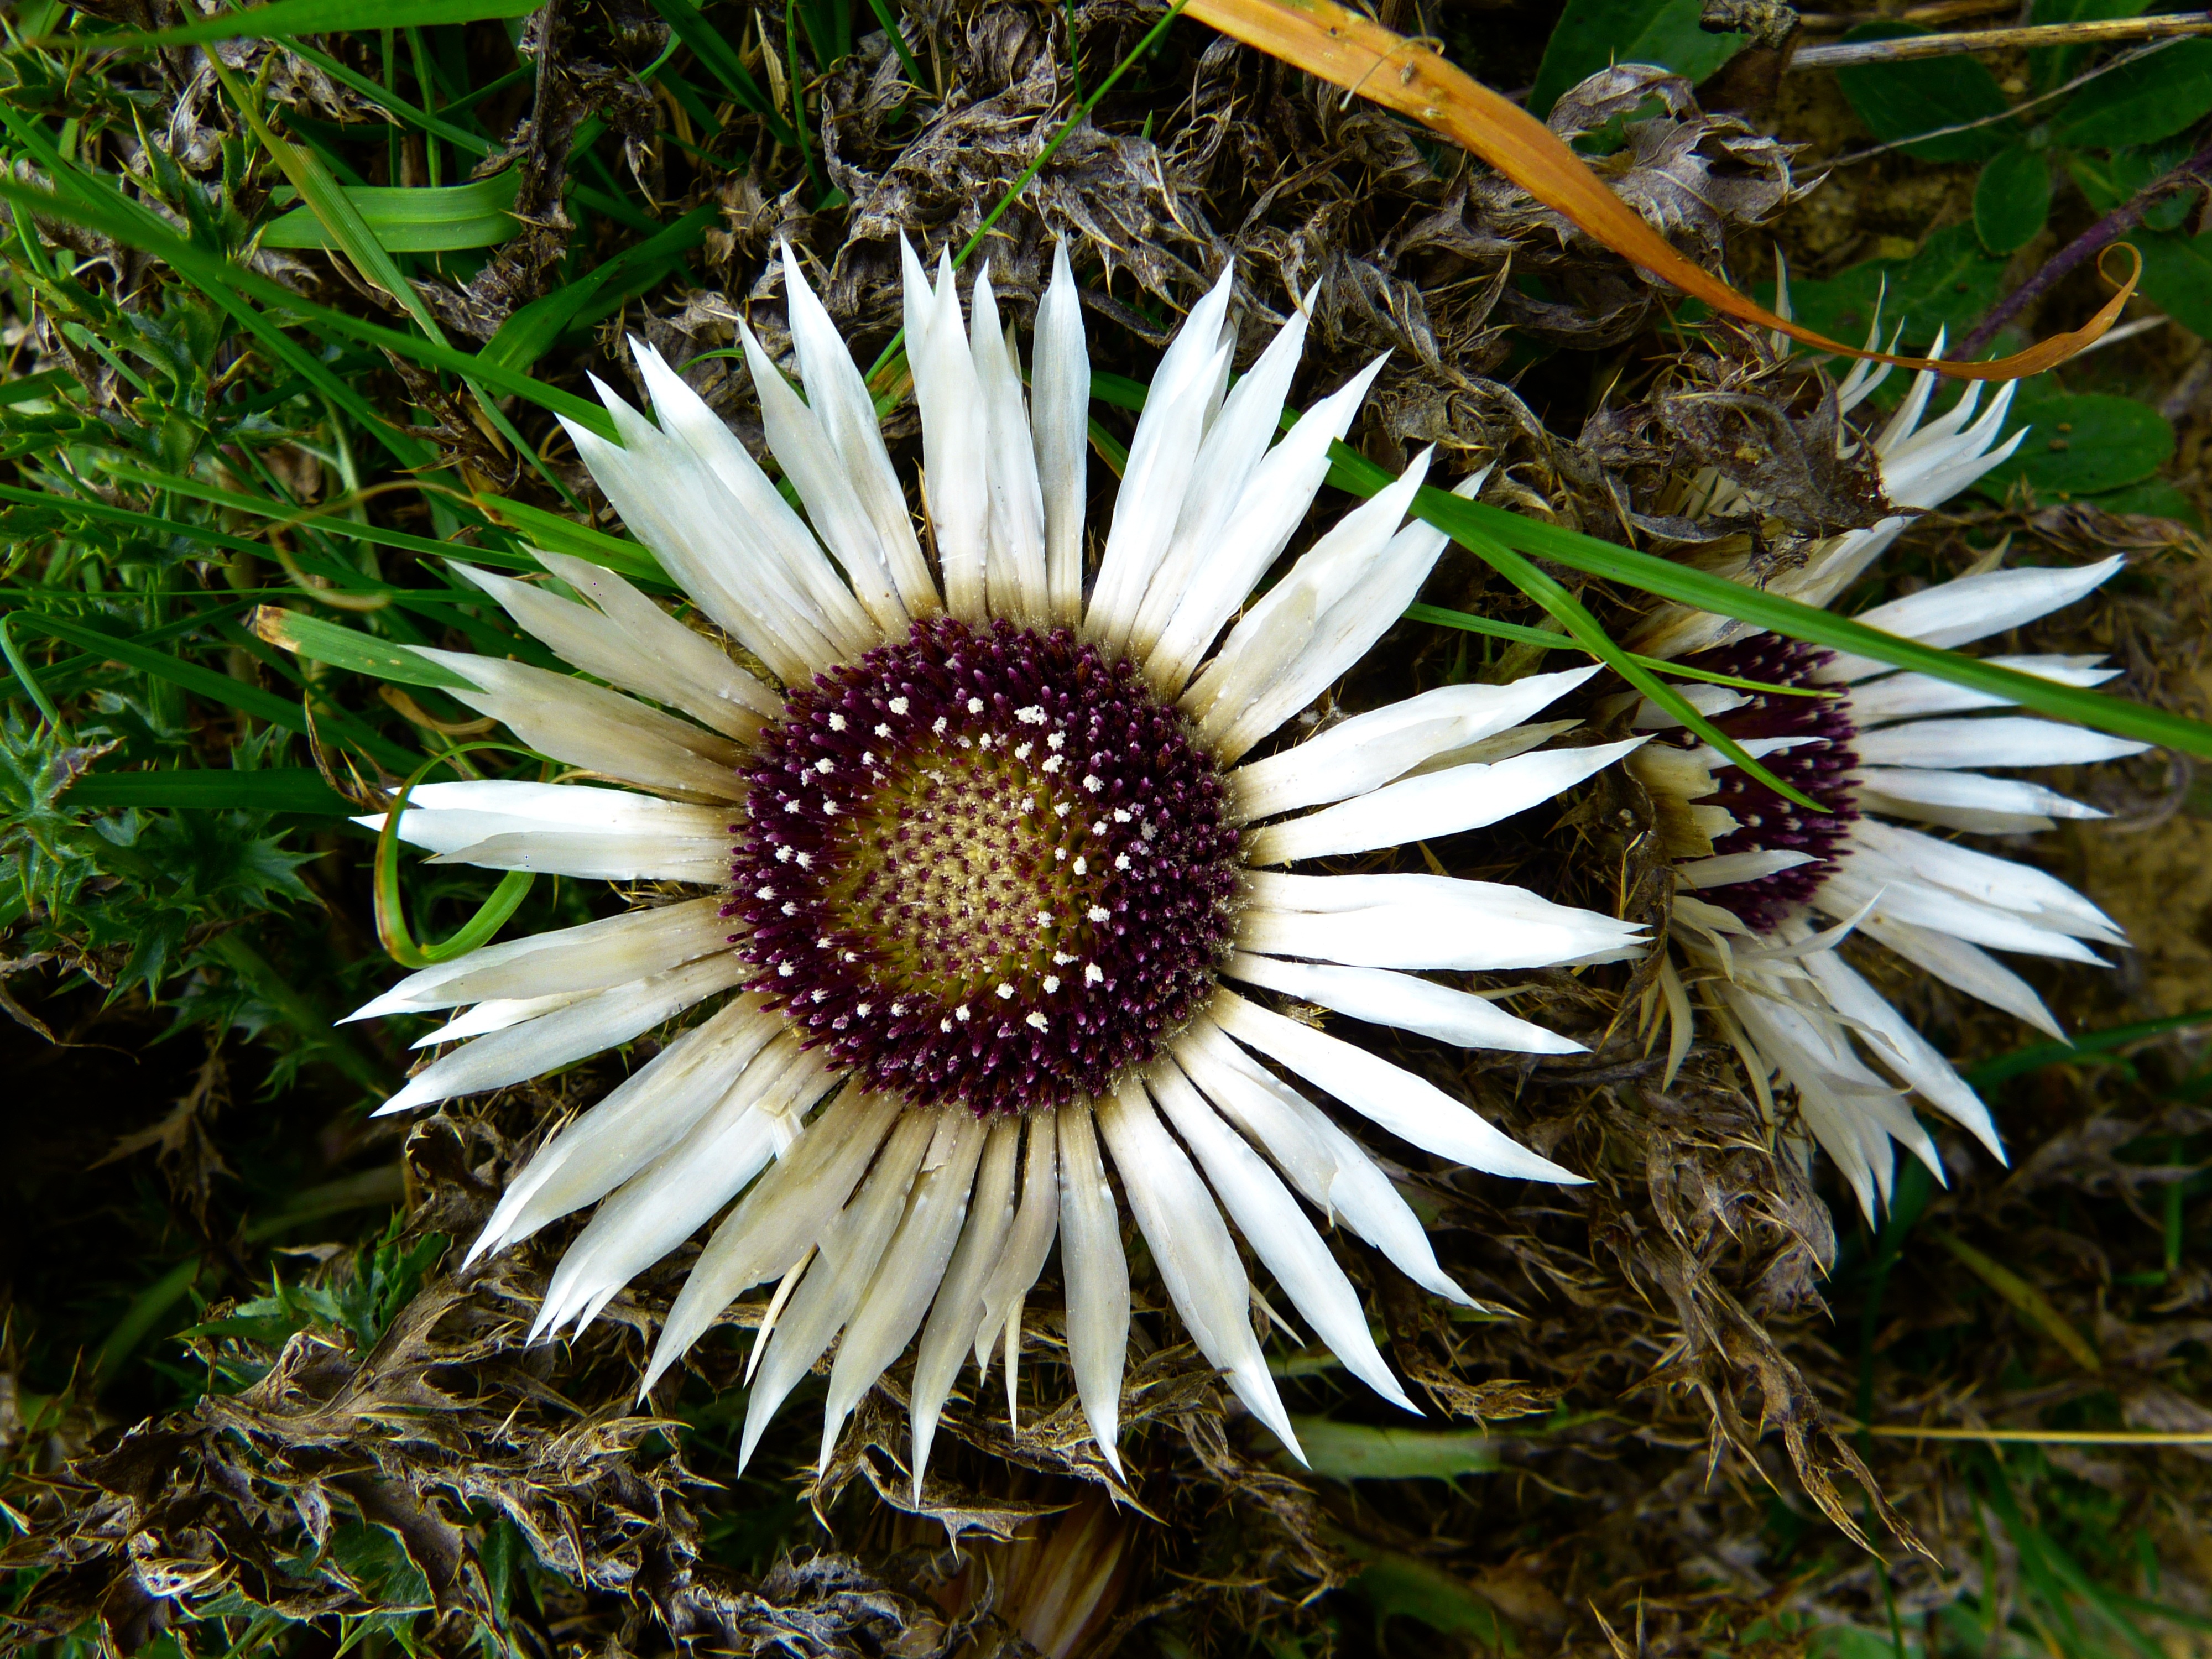
nature, blossom, prickly, plant, white, flower, bloom, daisy, botany, garden, flora, wildflower, close up, silver, thistle, beautiful, silver thistle, silvery, composites, macro photography, flowering plant, spiny, daisy family, carlina acaulis, land plant